Sofoklis Venizelos

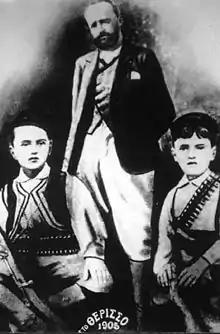
Sophoklis Venizelos with his father Eleftherios and his brother in 1905, during the Theriso revolt.

During World War I, he served with distinction in the Hellenic Army and the initial phases of the Asia Minor campaign, reaching the rank of Captain of Infantry.